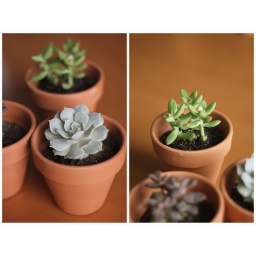
yay! they're still alive. it's a small feat for me to keep plants alive in the house